Contraceptive patch

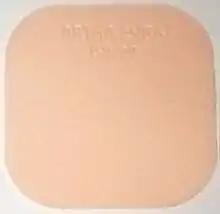
Ortho Evra brand of contraceptive patch

A contraceptive patch, also known as "the patch", is a transdermal patch applied to the skin that releases synthetic oestrogen and progestogen hormones to prevent pregnancy. They have been shown to be as effective as the combined oral contraceptive pill with perfect use, and the patch may be more effective in typical use.